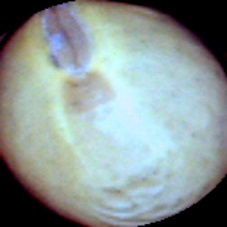
Label: Intact